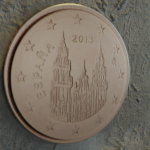
Coin value: 1cent
Country: es
Edition: 1cent